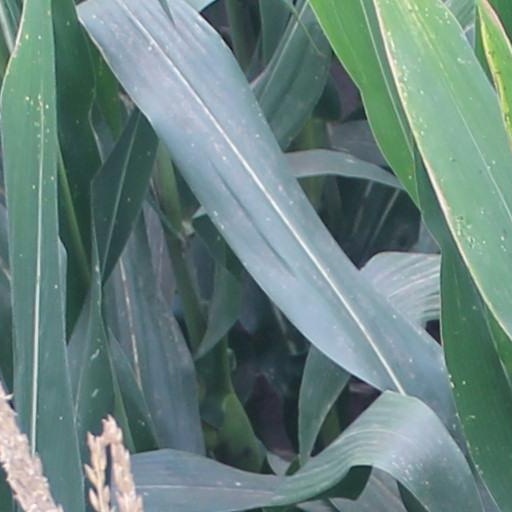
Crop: maize; corn